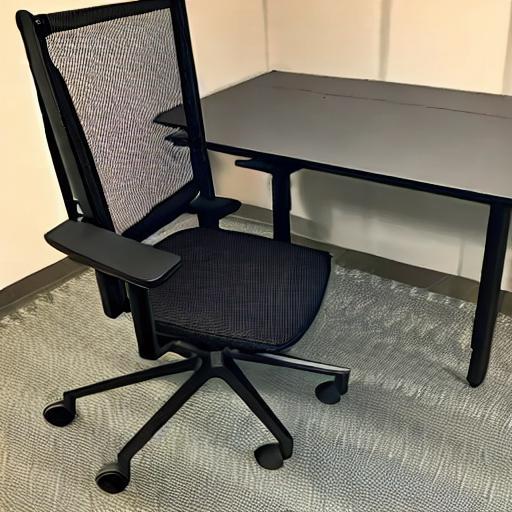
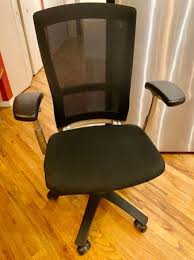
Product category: items_chair
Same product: no